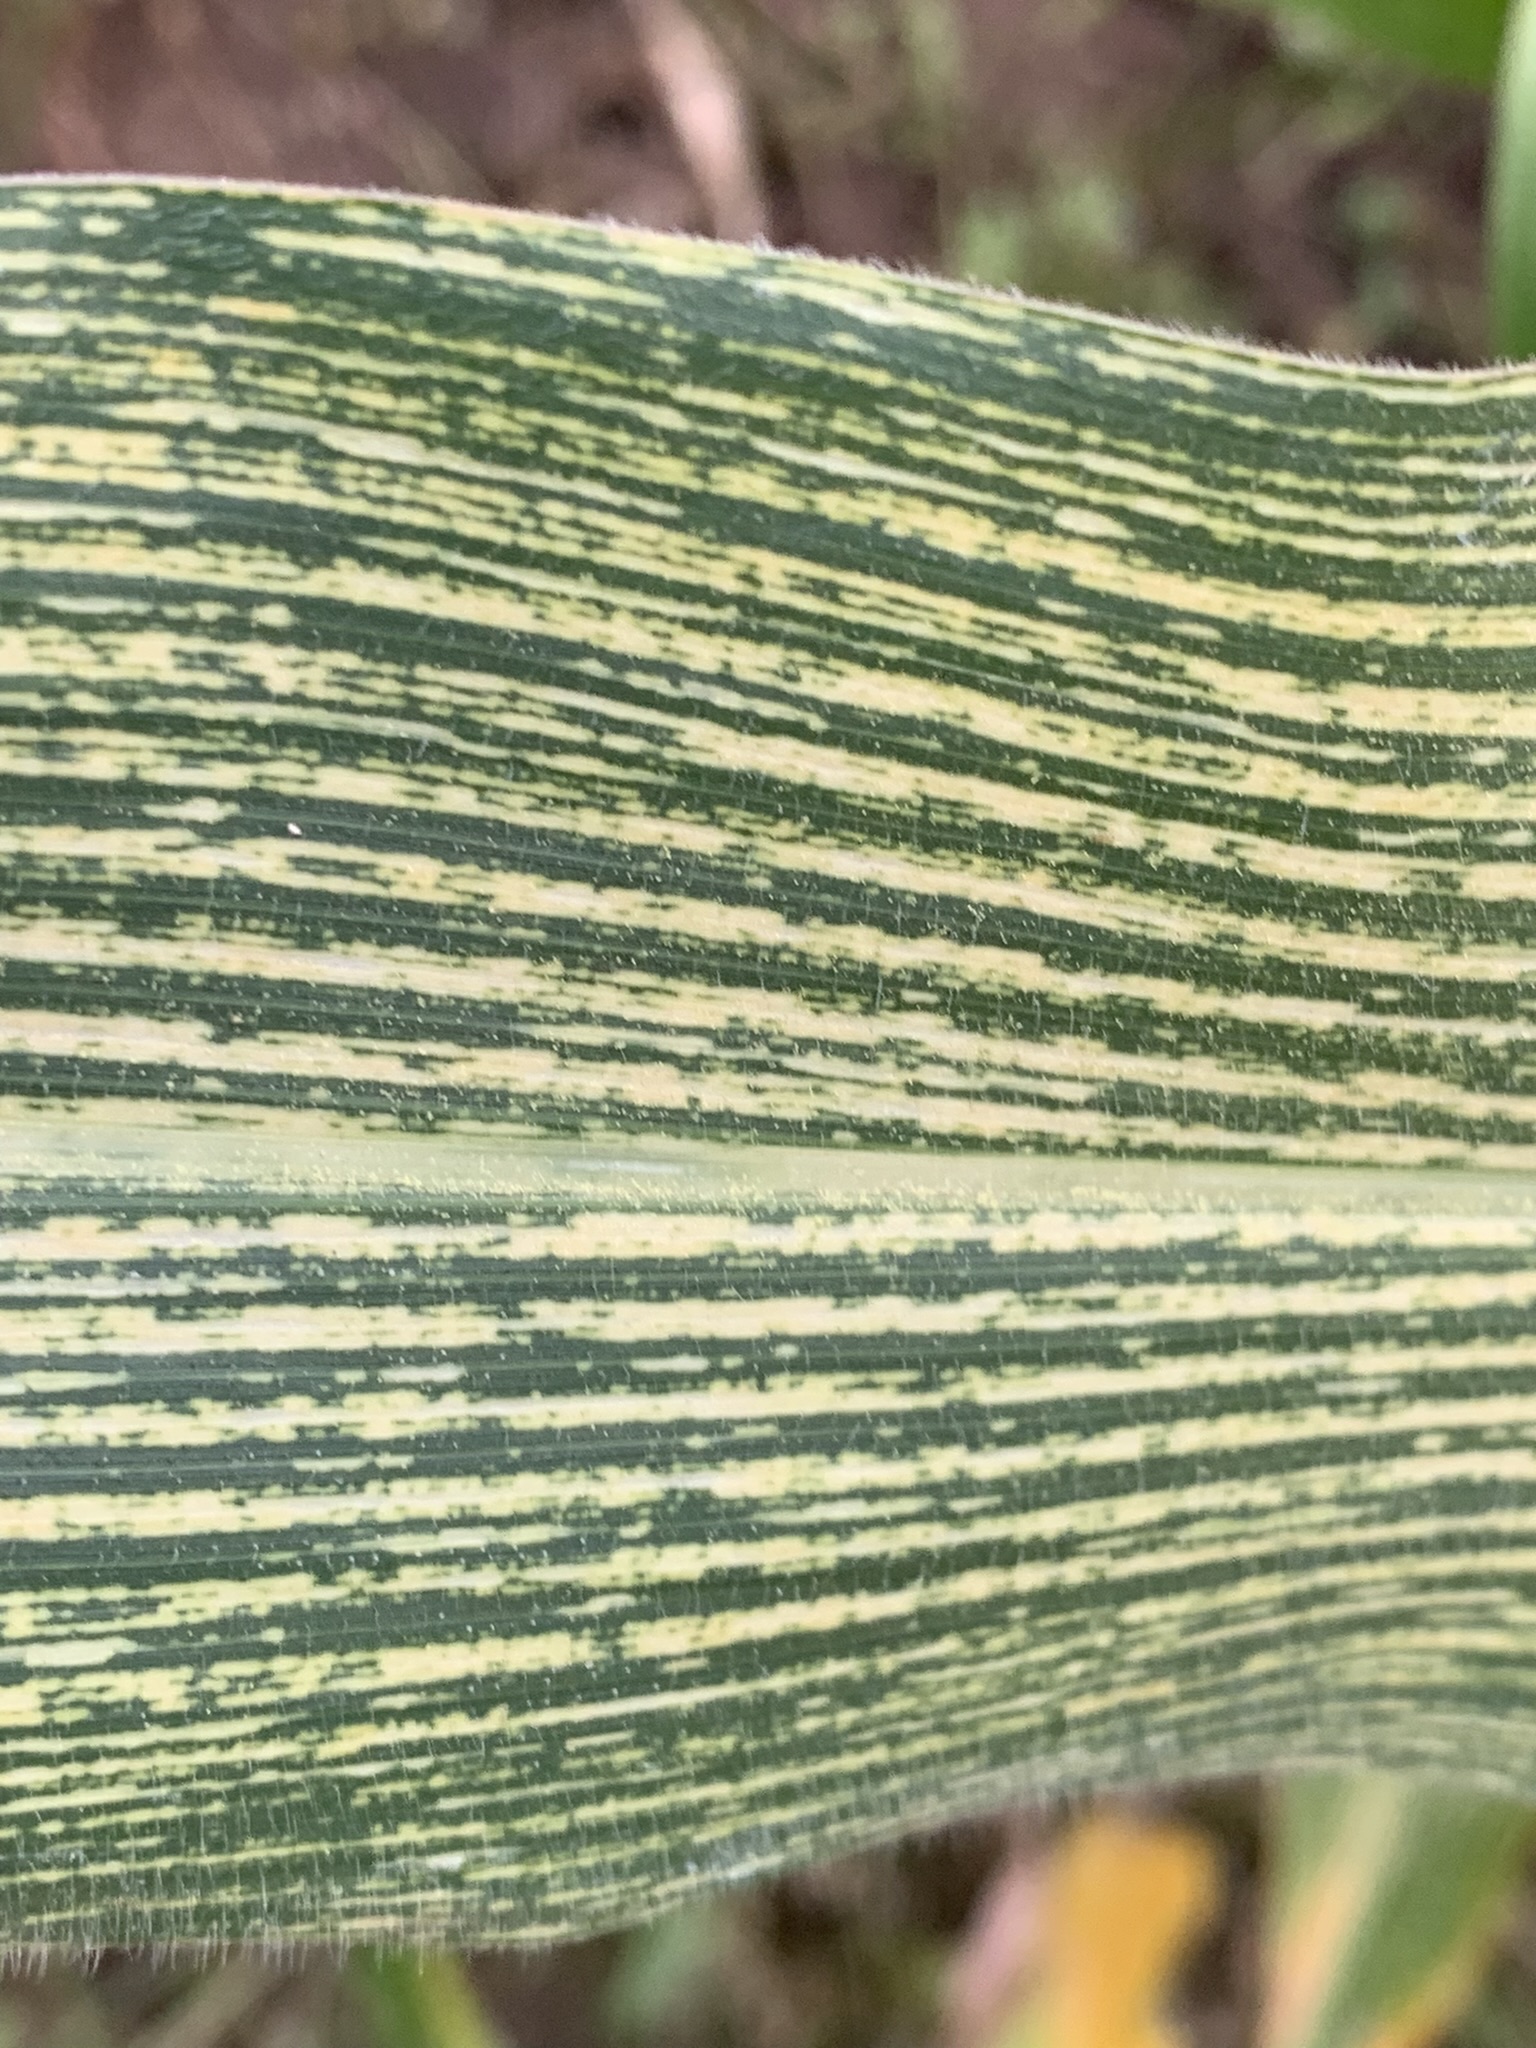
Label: MSV